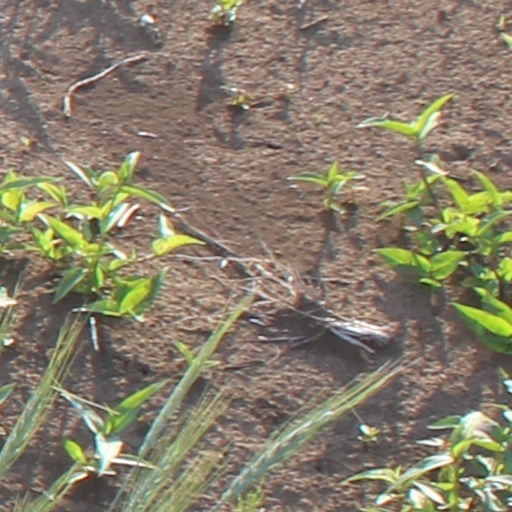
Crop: wheat